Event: Nepal Earthquake
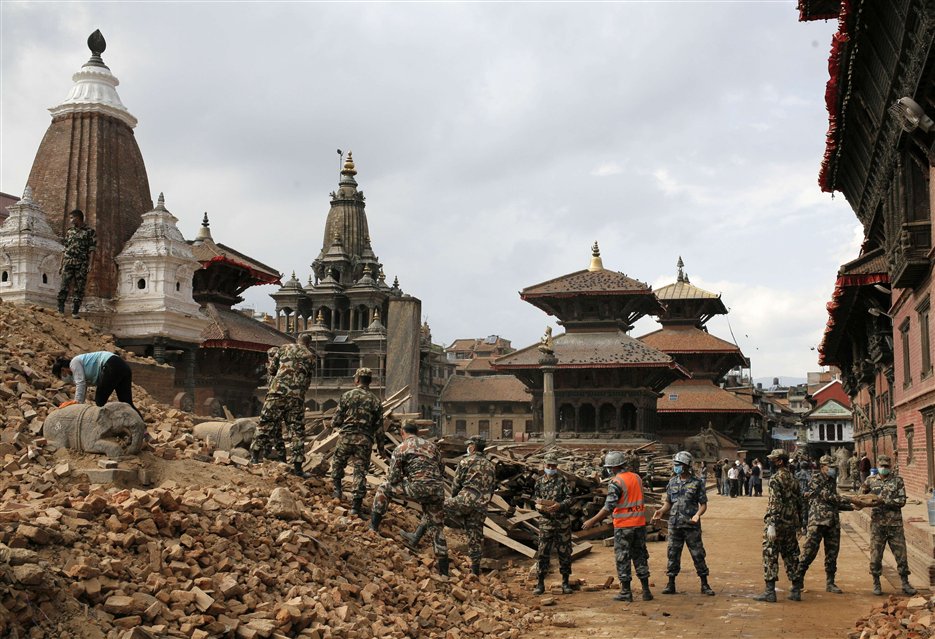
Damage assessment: damage